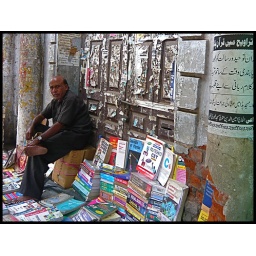
The very busy book market takes place on Sundays in Old Delhi....